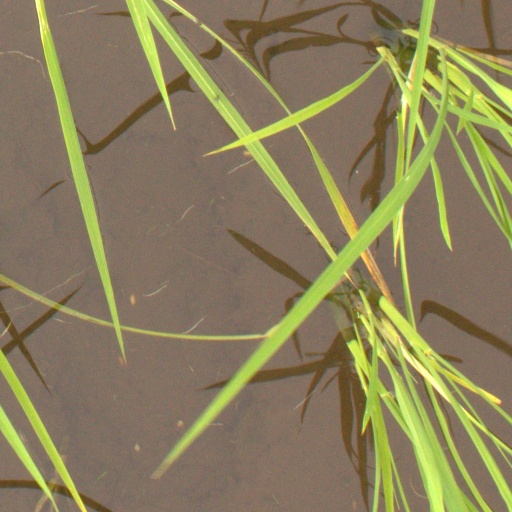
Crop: rice